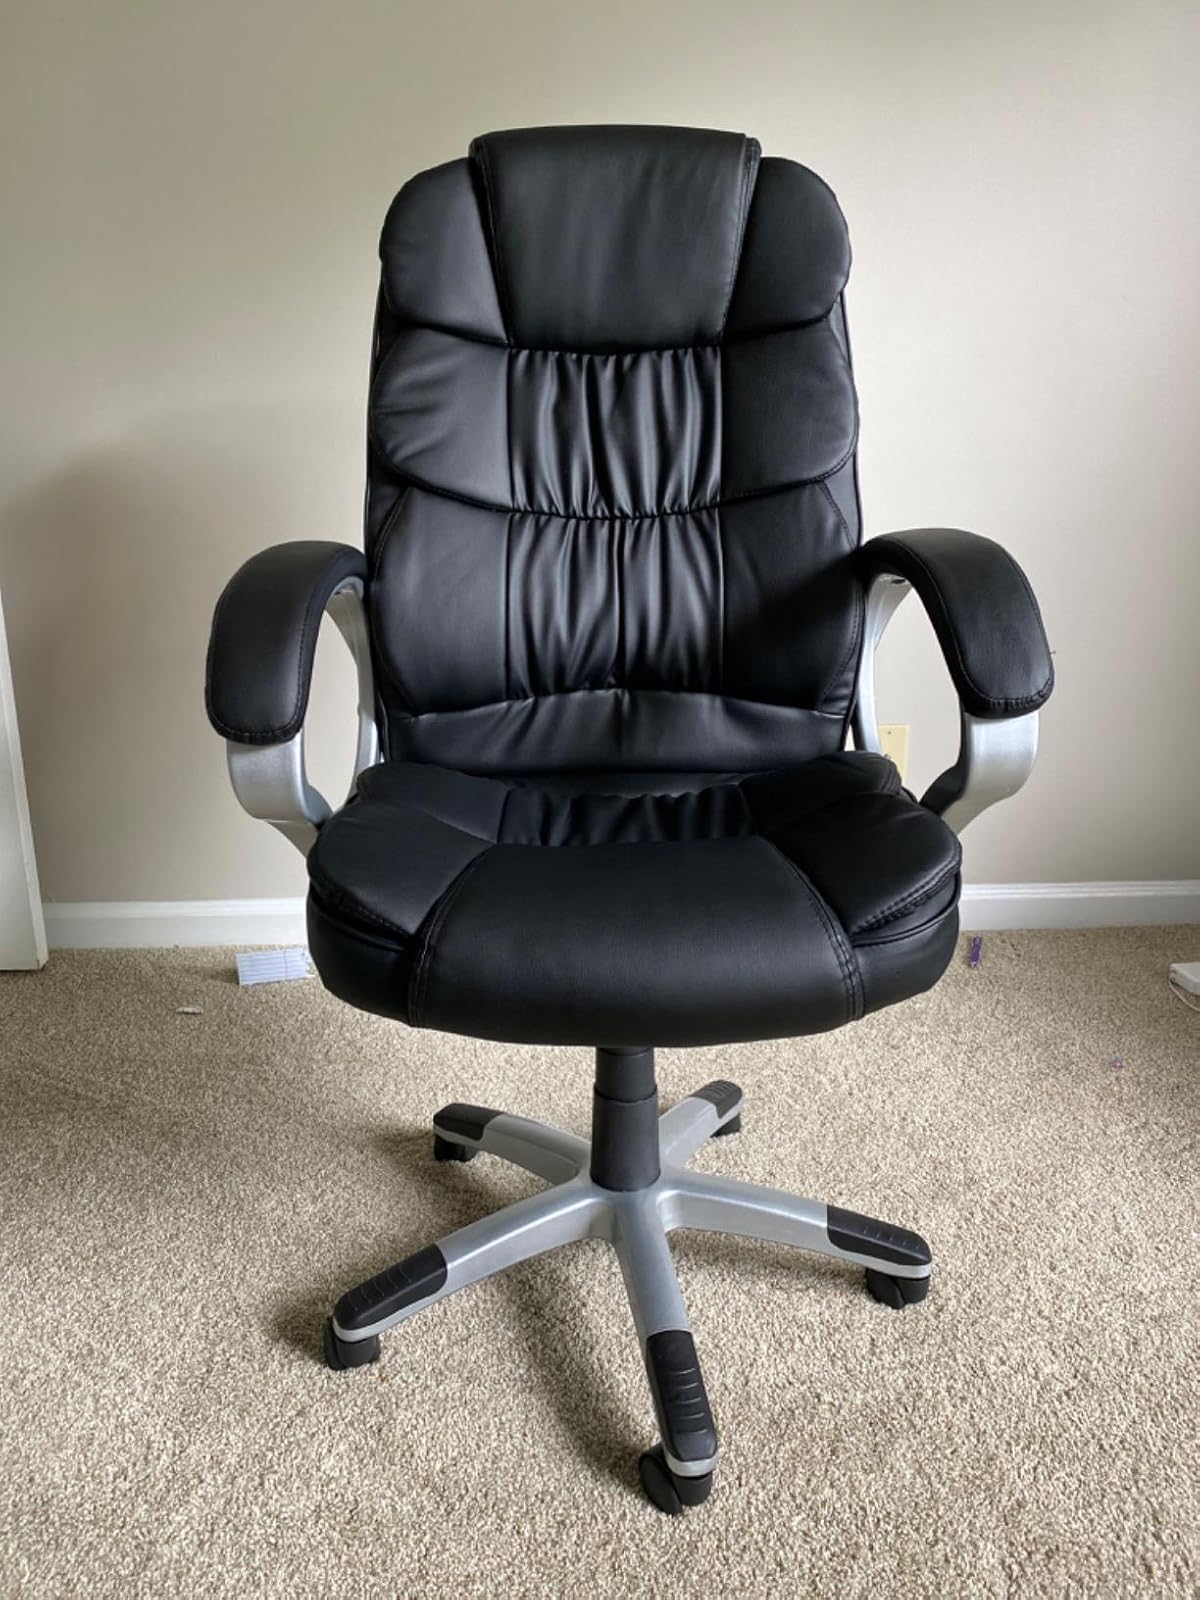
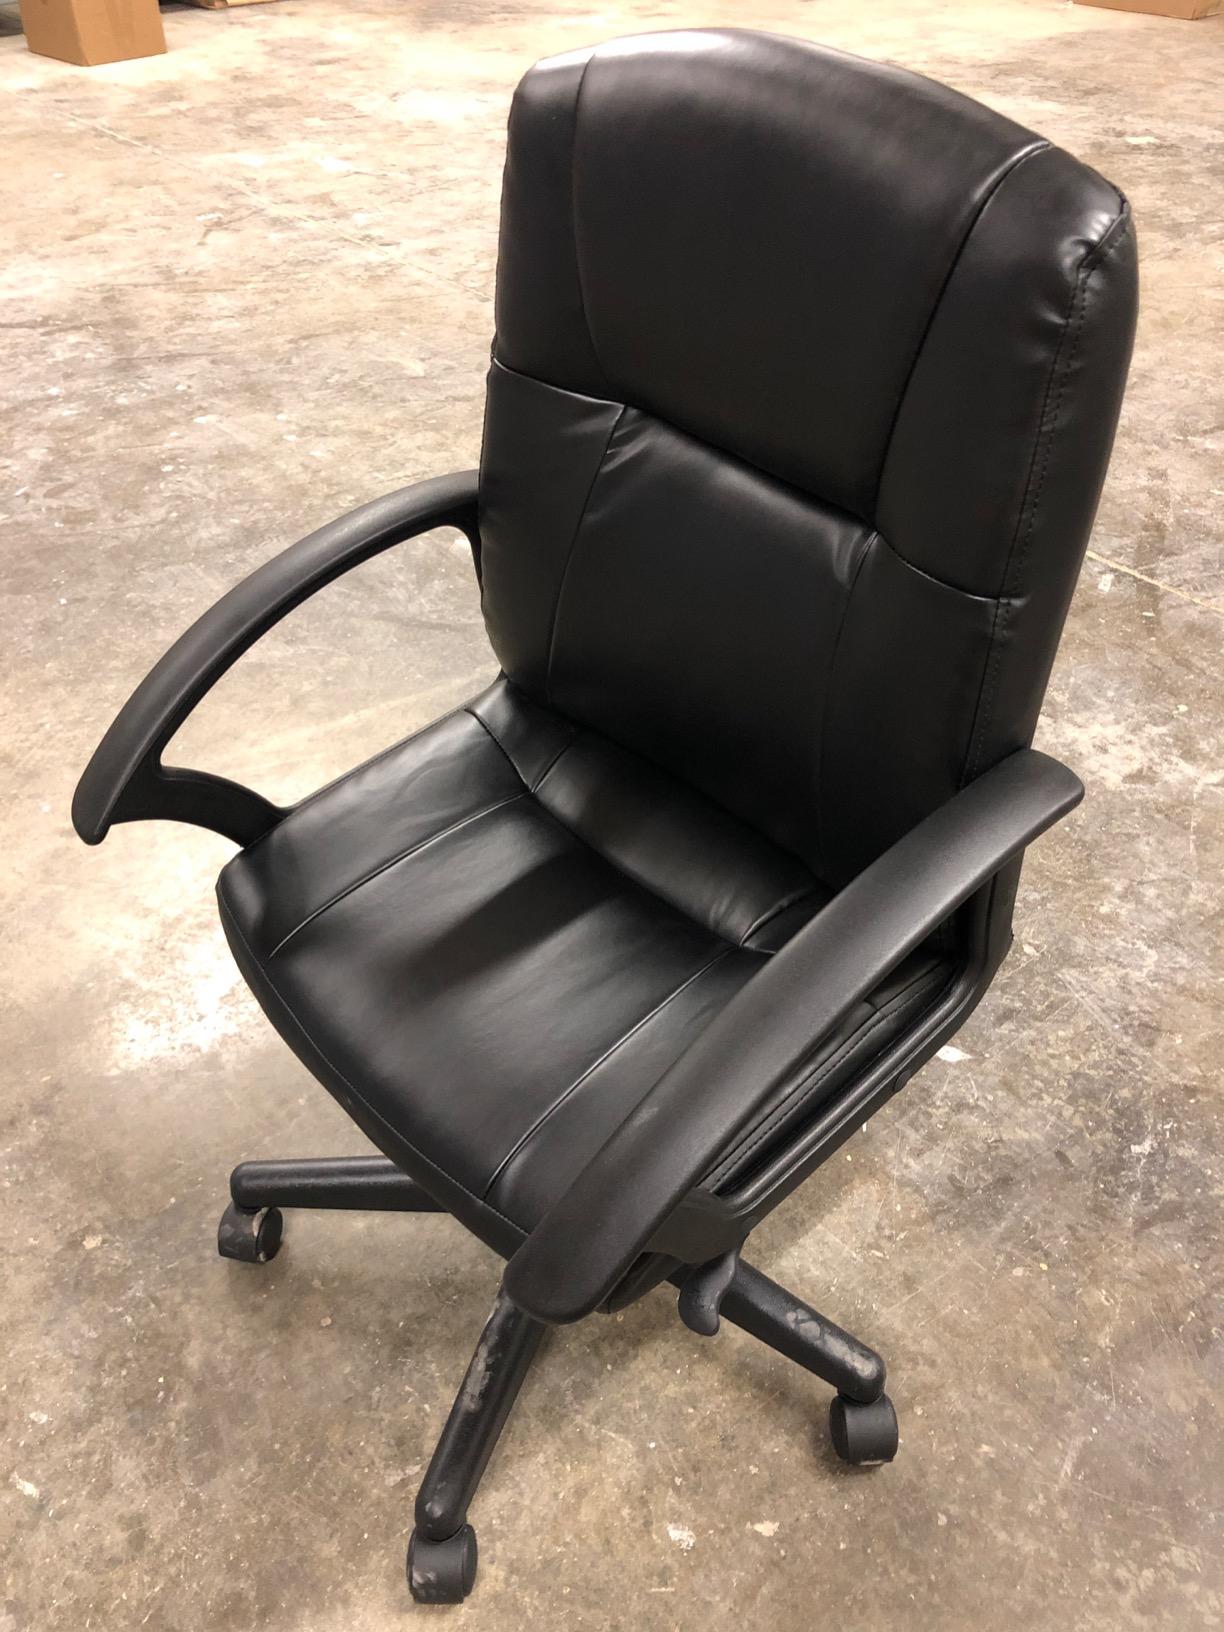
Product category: items_chair
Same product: no